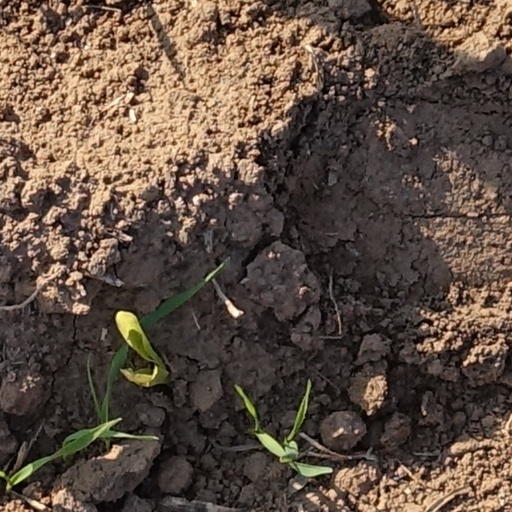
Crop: wheat